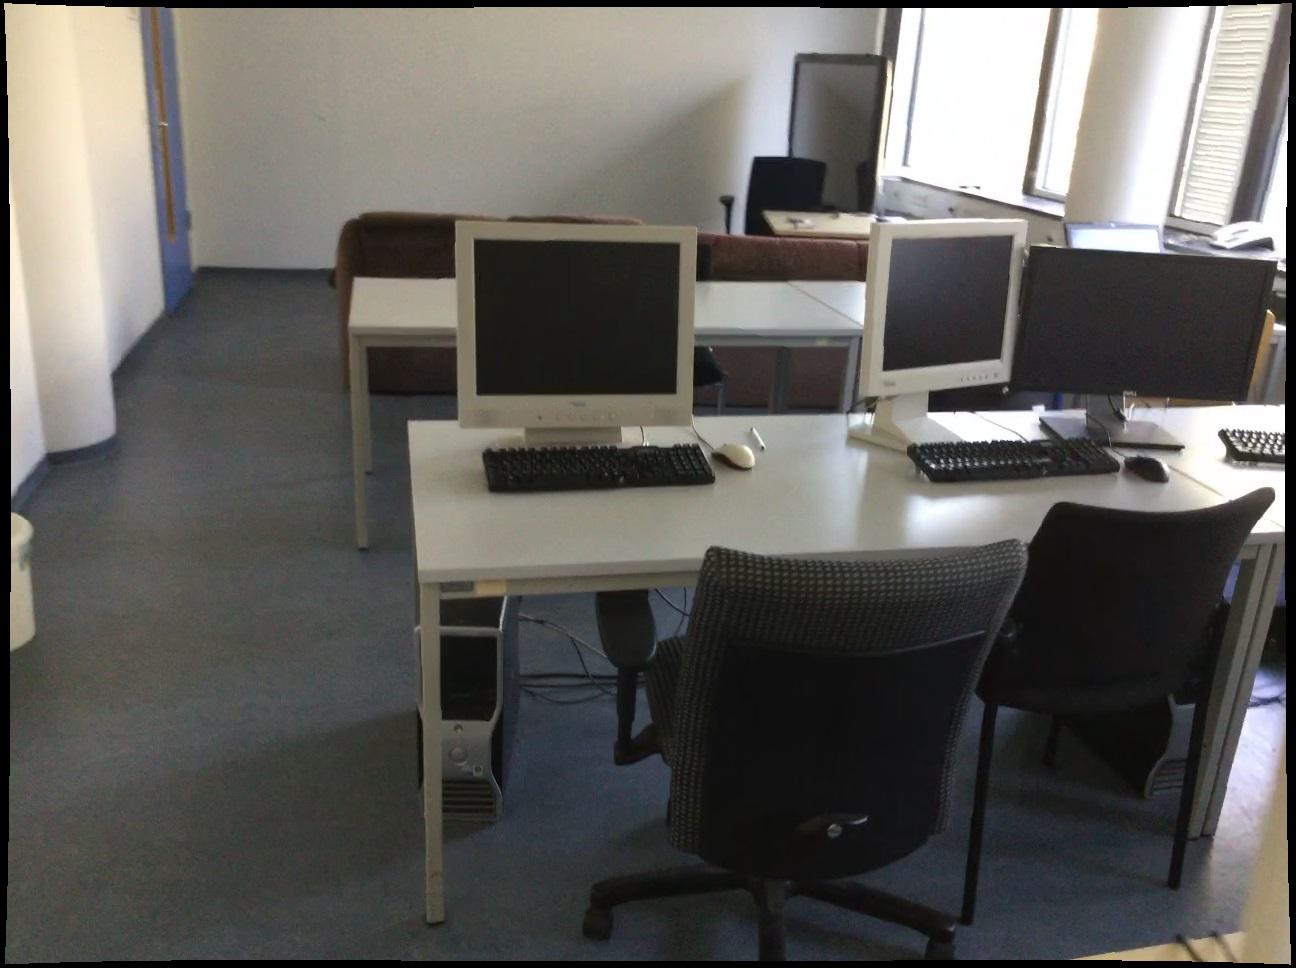
Question: Is the pillar right of the tv from the camera's perspective? Final answer should be yes or no.
Answer: Yes